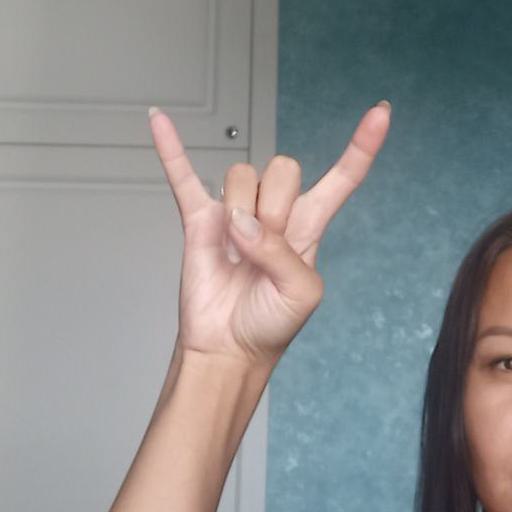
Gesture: rock